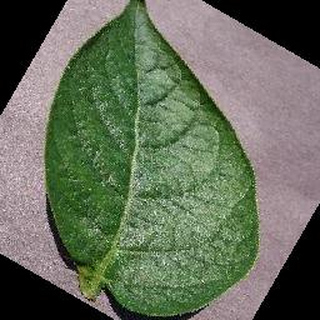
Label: healthy_potato